Paramarsh

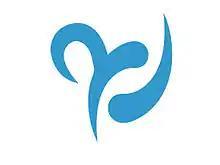
The logo for "Paramarsh"

The word Paramarsh has its roots in the Sanskrit language, meaning ‘Supreme Thought’. The 3-day long festival aims at improving soft skills among students for excellence in the corporate world. Conducted and managed by the budding engineers of M. S. University, Paramarsh is a non-profit organization that intends to inculcate the 7 commandments of corporate excellence: ‘Leadership’, ‘Team Spirit’, ‘Sportsmanship’, ‘Creativity’, ‘The Spirit of Adventure’, ‘The art of Oration’ and the ‘Science of Deduction’.